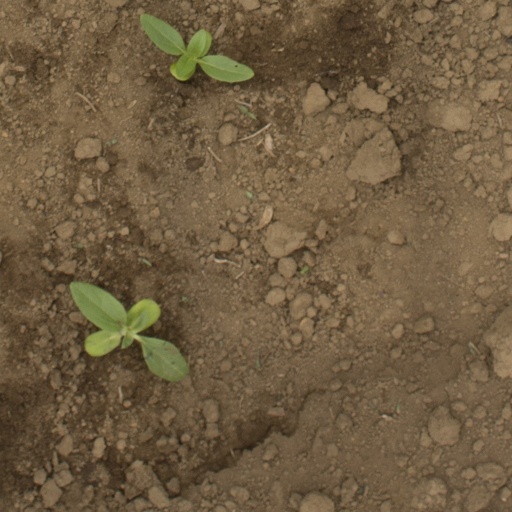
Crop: Jerusalem artichoke